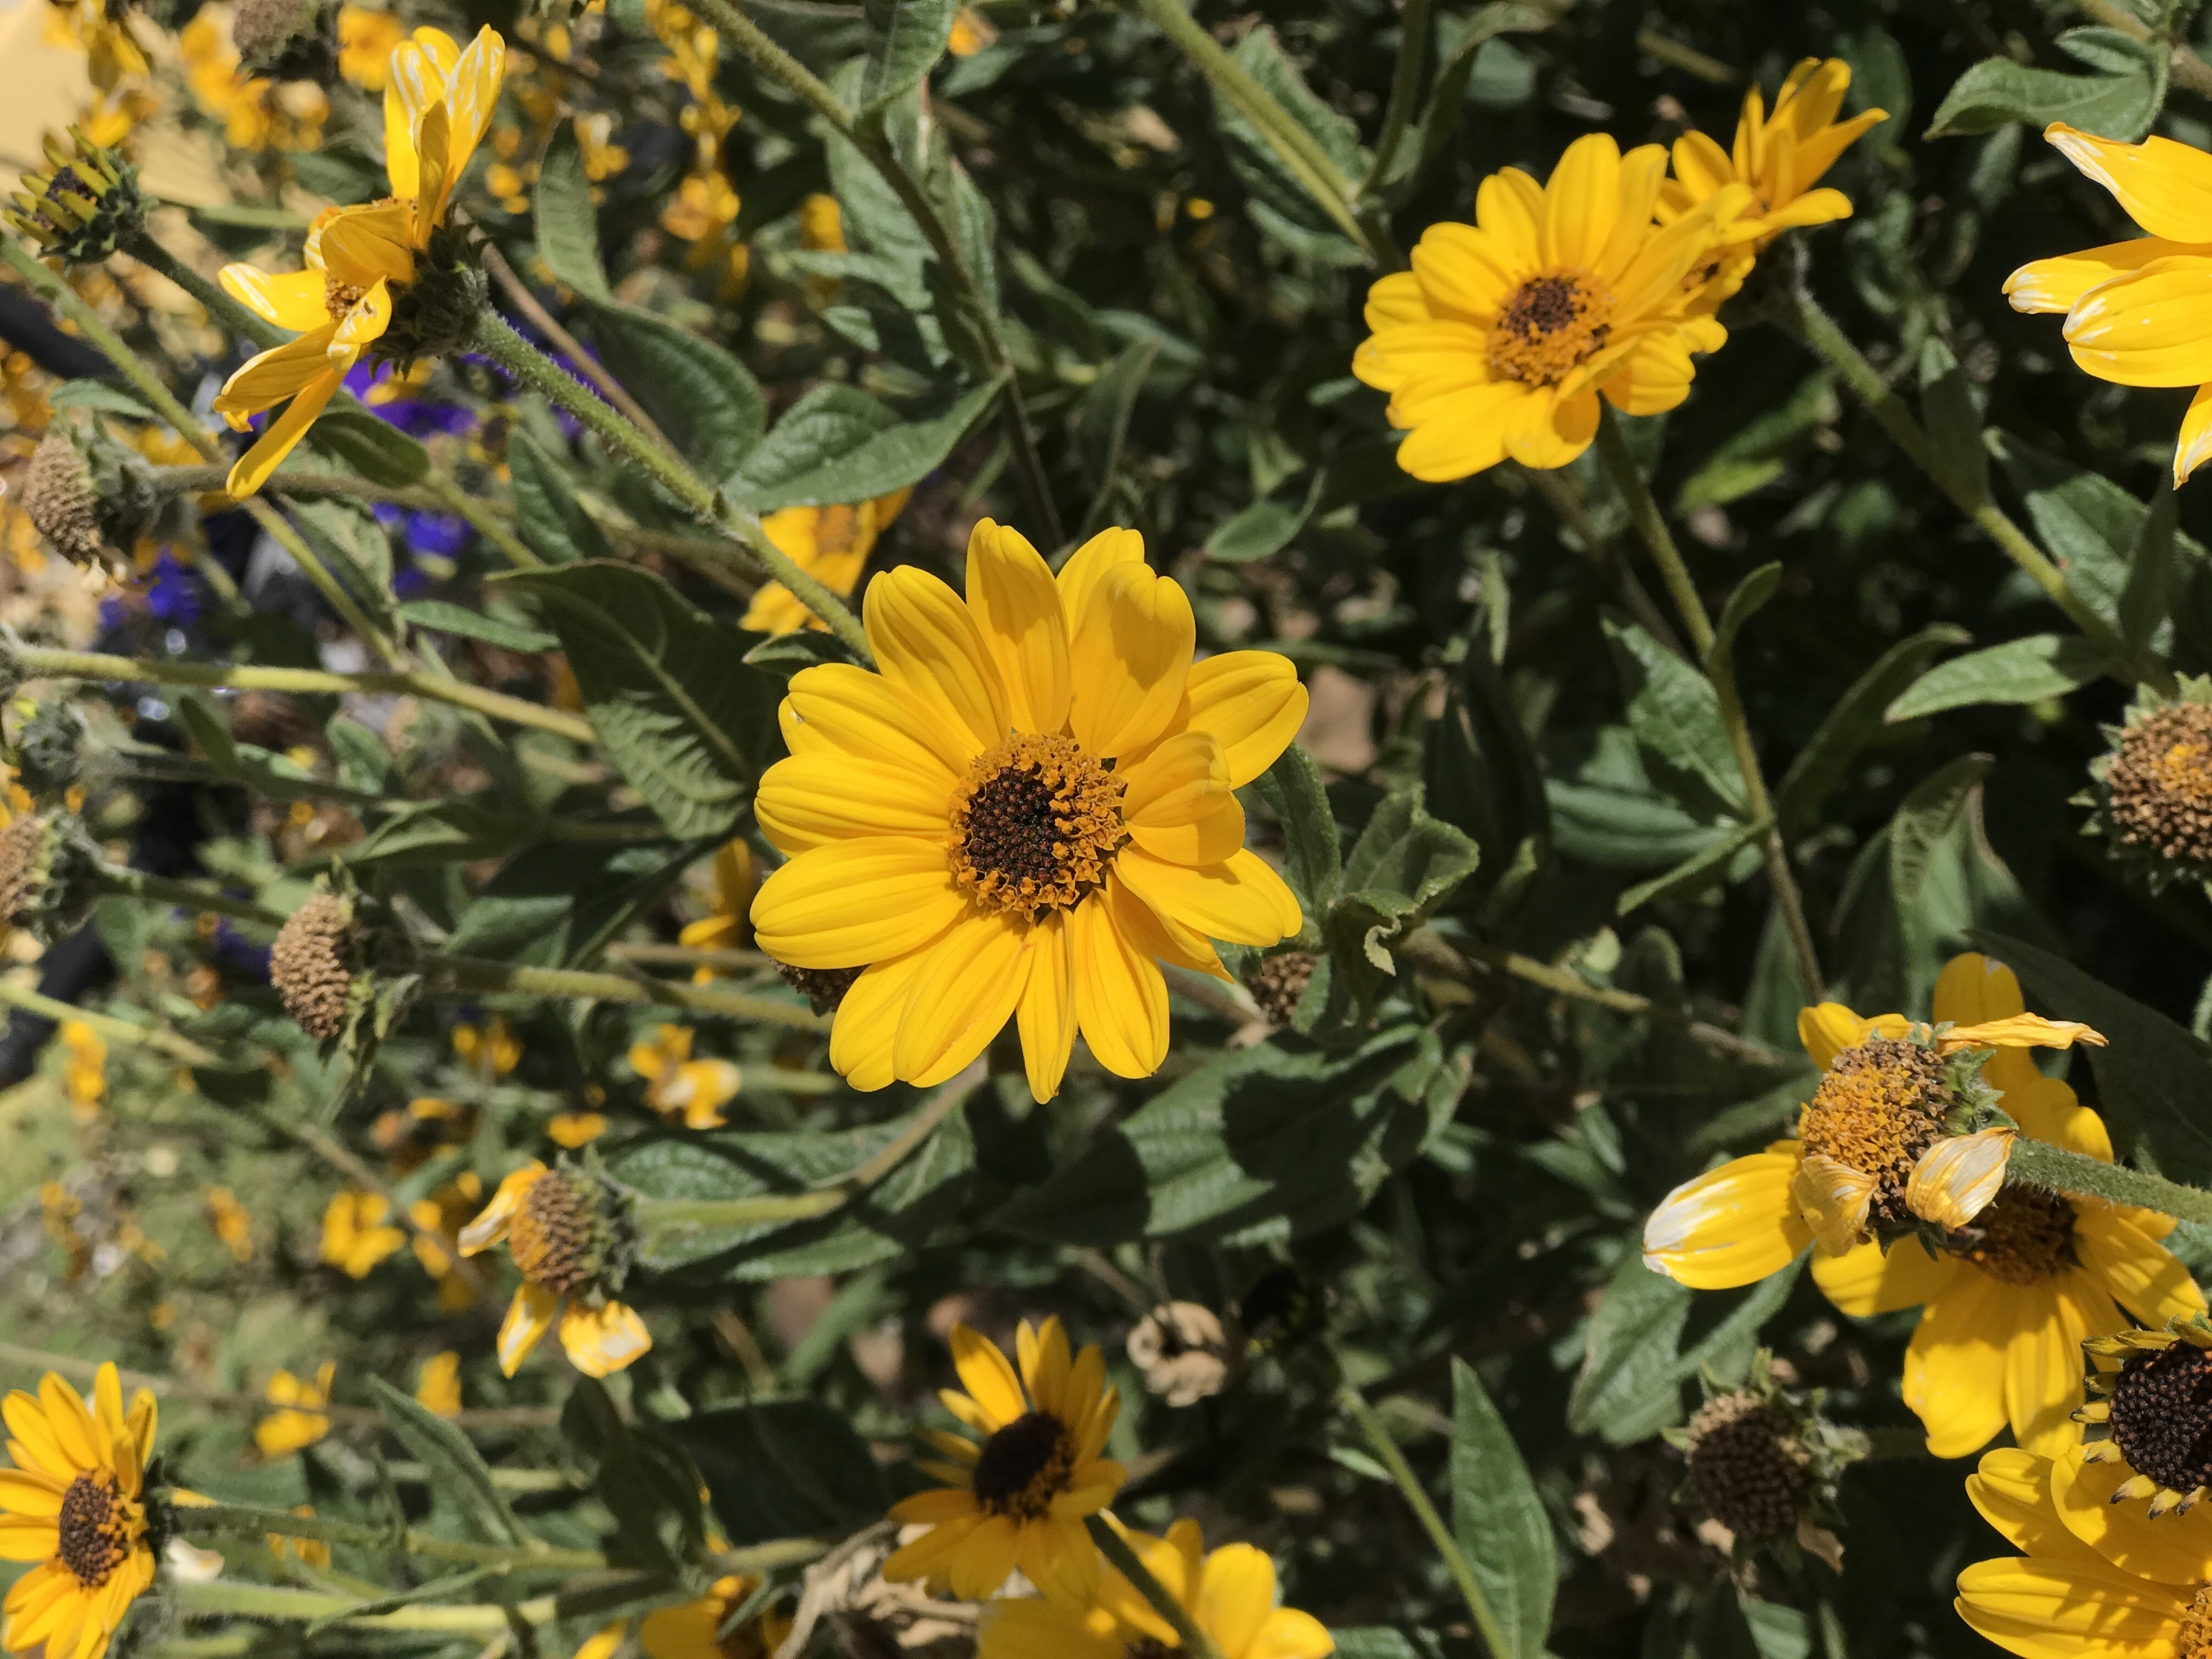
flowers, flower, flowering plant, Euryops pectinatus, plant, yellow, chrysanthemum coronarium, wildflower, petal, chrysanths, daisy family, Woolly sunflower, chocolate daisy, annual plant, pollen, Guizotia abyssinica, Forb, tickseed, Tidy tips, sunflower, jerusalem artichoke, perennial plant